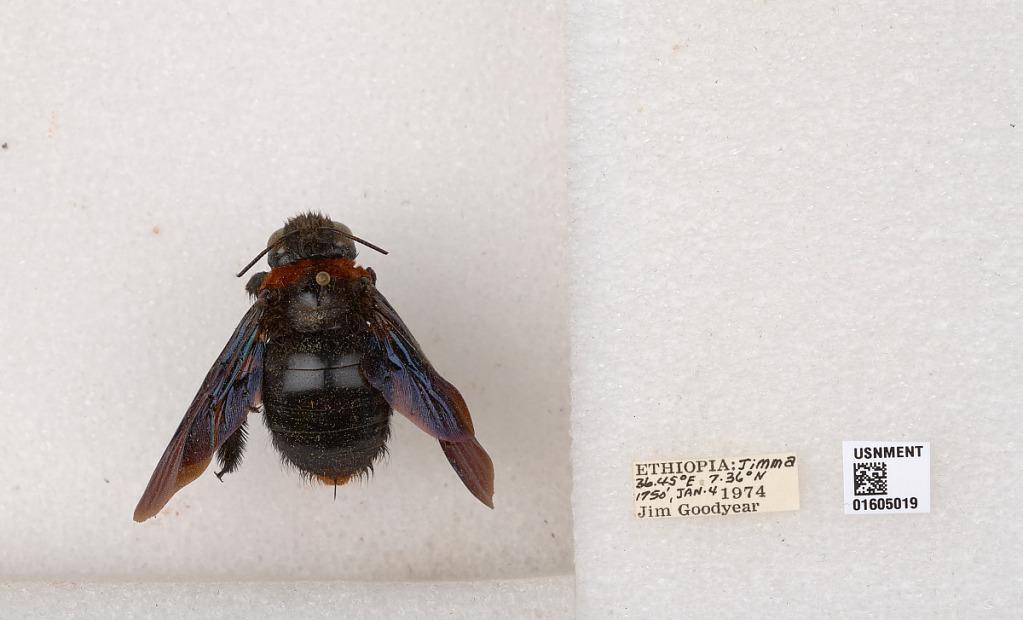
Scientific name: Xylocopa
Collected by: J. Goodyear
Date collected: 1974-1-4
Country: Ethiopia
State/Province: Oromiya
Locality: Jimma